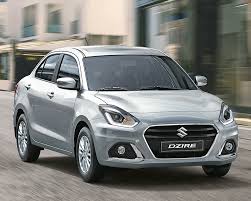
Vehicle type: Cars